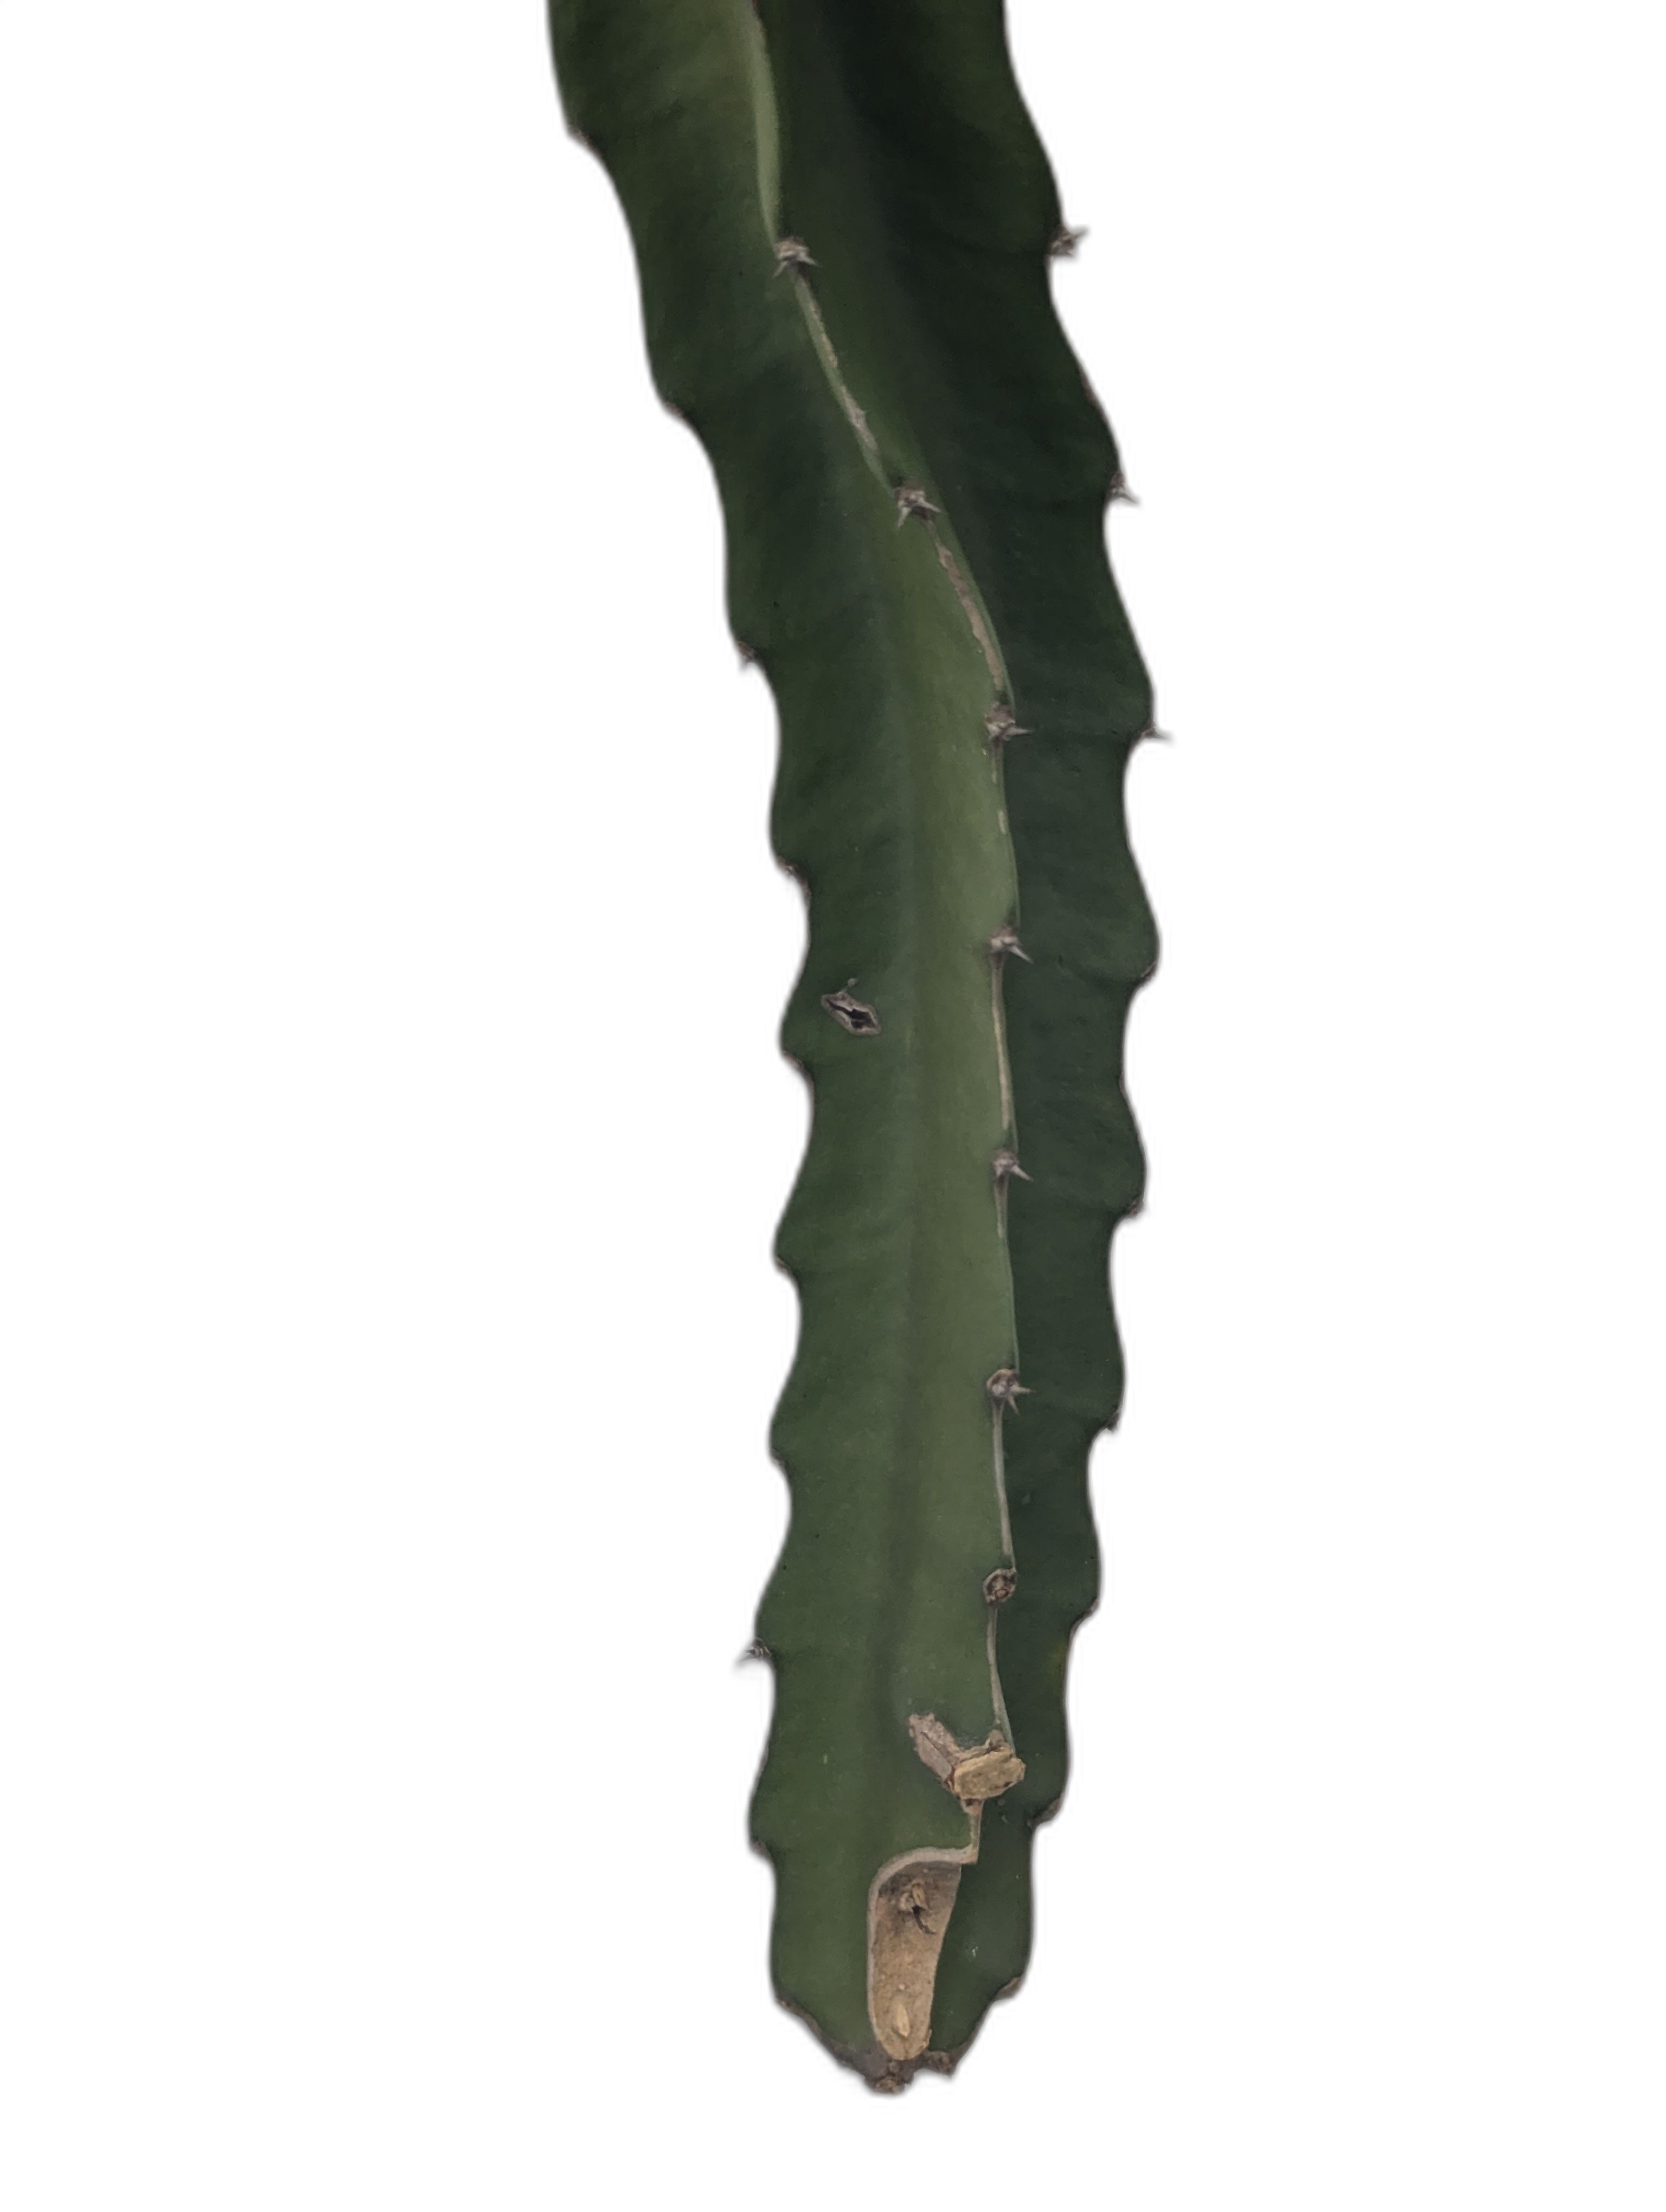
Label: Good leaf